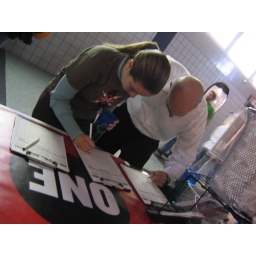
U2 fans sign the Declaration with us at one of our ONE tables in Detroit.